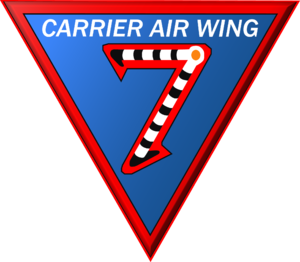
Un Carrier Air Wing, abrégé CVW, est l'unité qui met en oeuvre les aéronefs d'un porte-avions de la marine des États-Unis. Composée de plusieurs escadrons ou détachements d'avions et hélicoptères, l'escadre est une unité constituée, dont la création - et les traditions - remontent souvent à la Seconde Guerre mondiale. Sa composition évolue en permanence pour lui permettre de remplir des missions différentes et complémentaires. Elle constitue la composante la plus significative en termes de puissance de feu et de guerre électronique d'un groupe aéronaval ou Carrier Strike Group.